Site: brandenburg
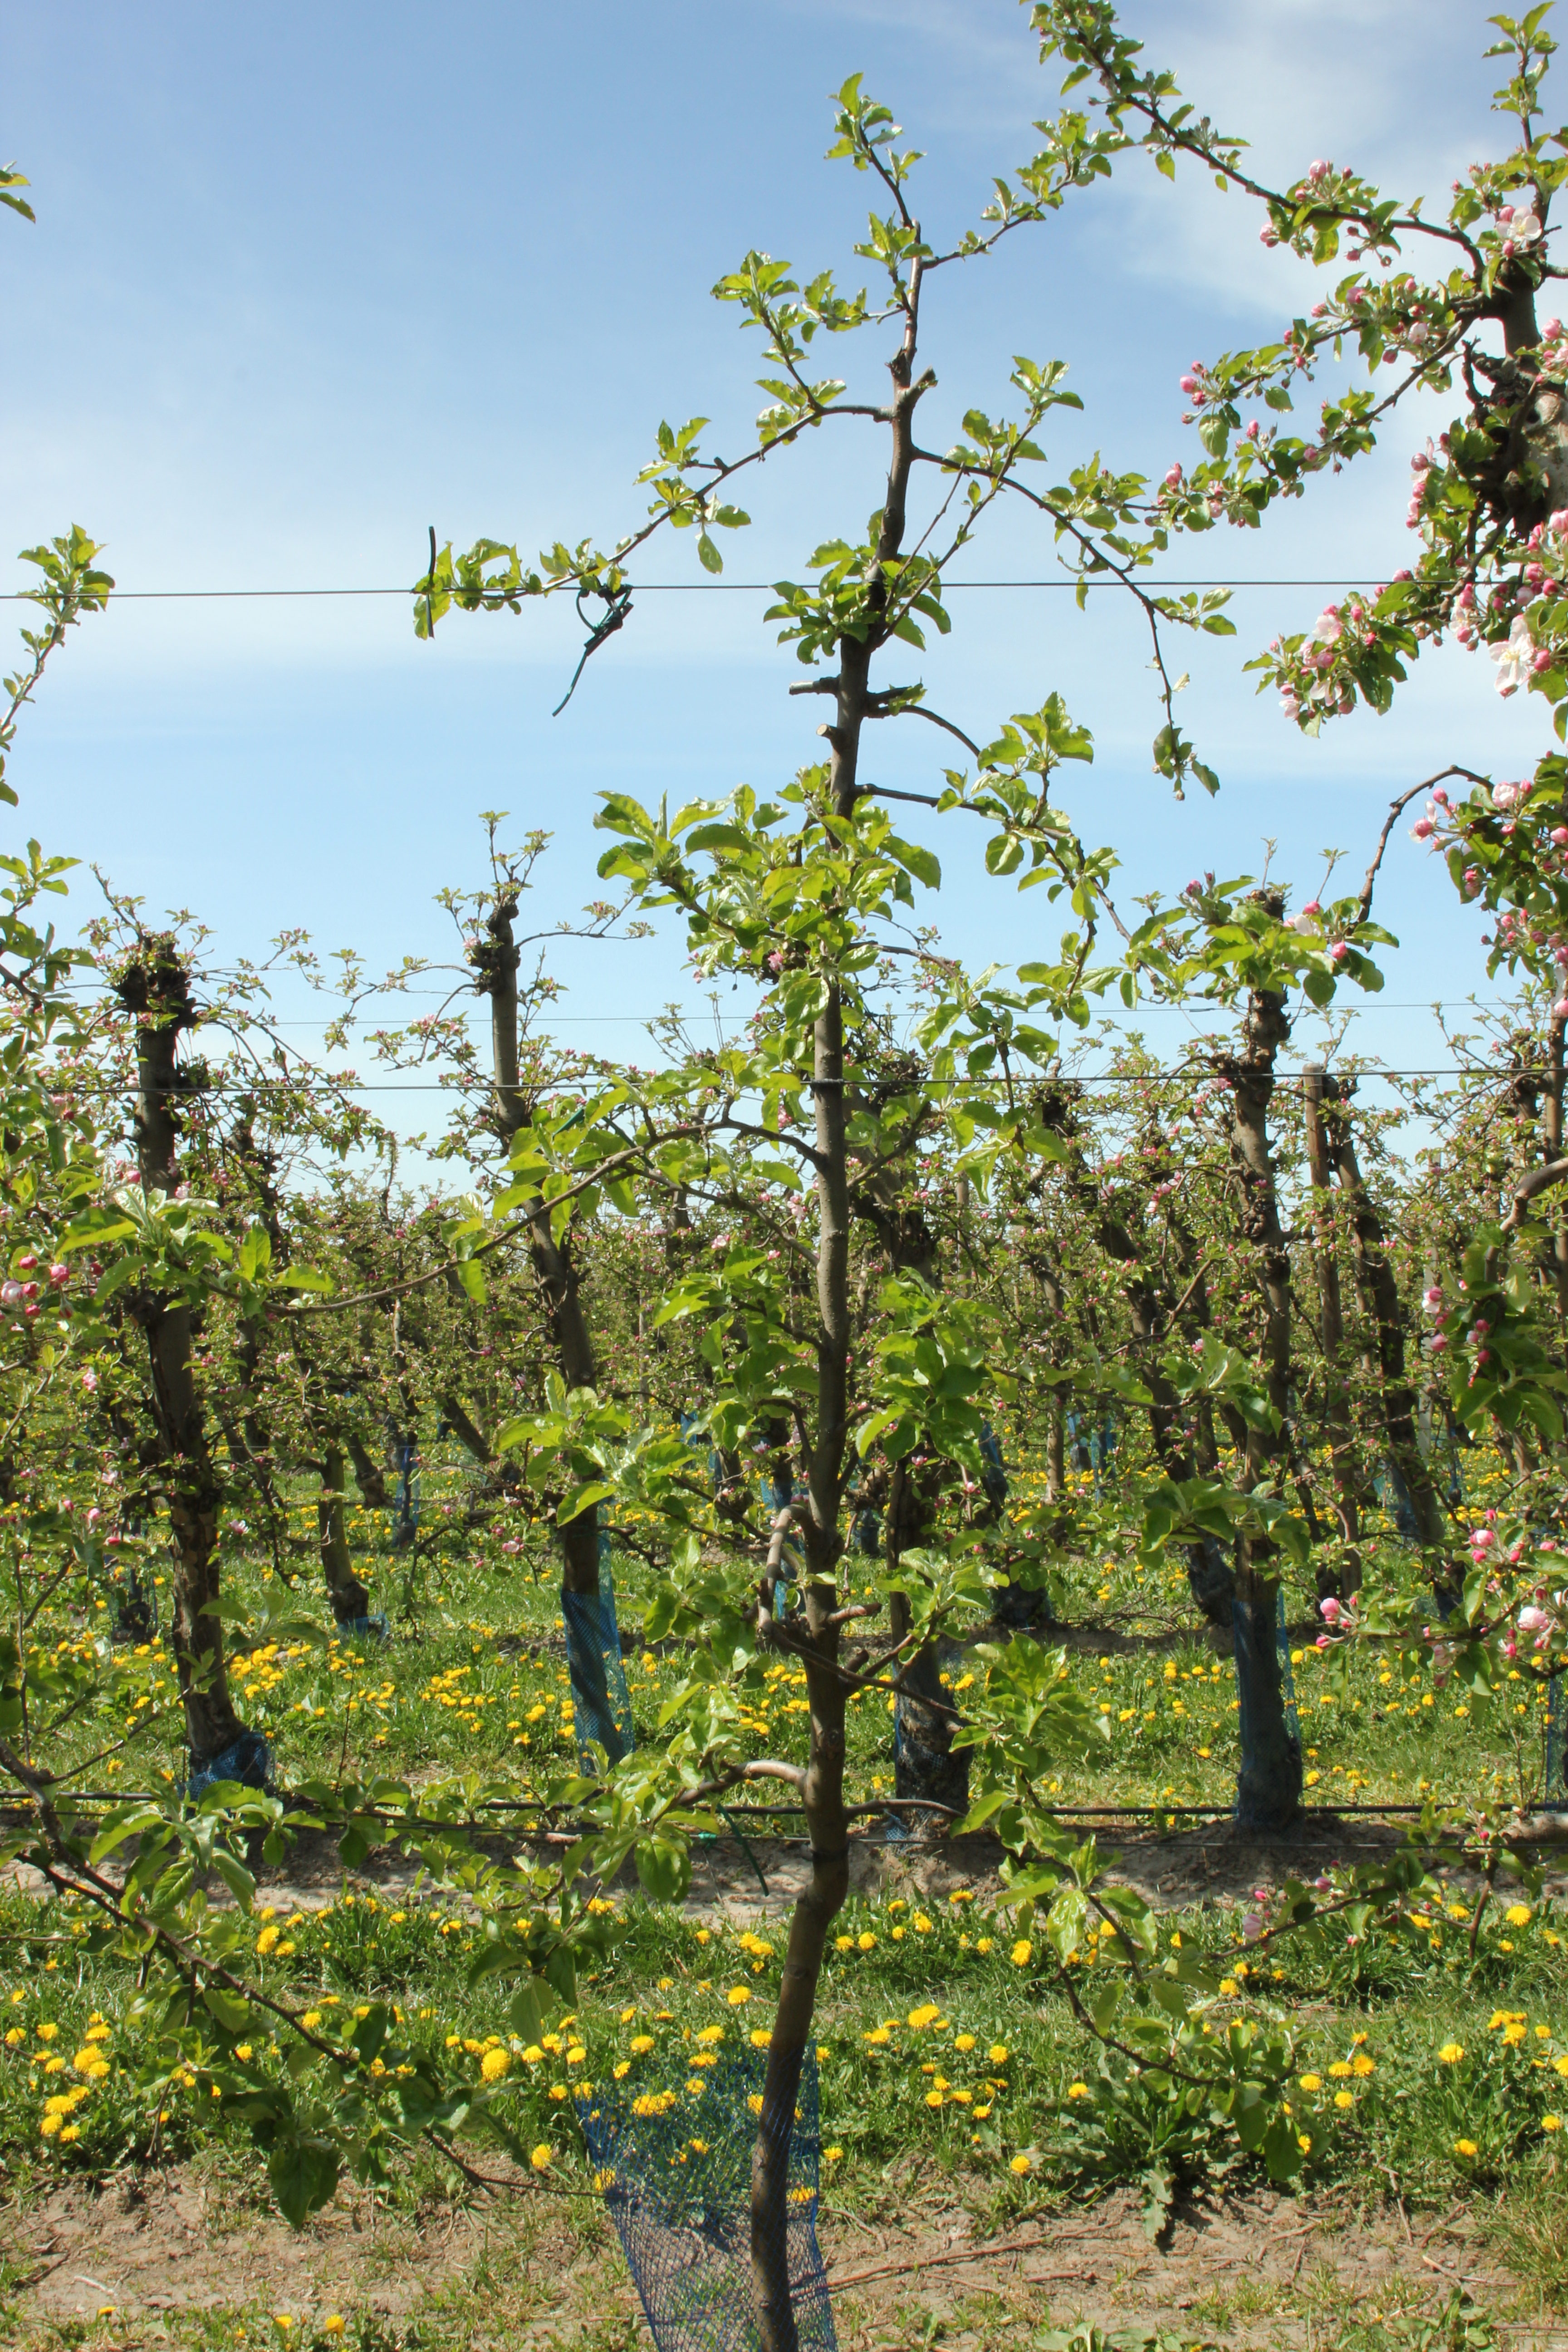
Growth stage (BBCH 57): Inflorescence emergence